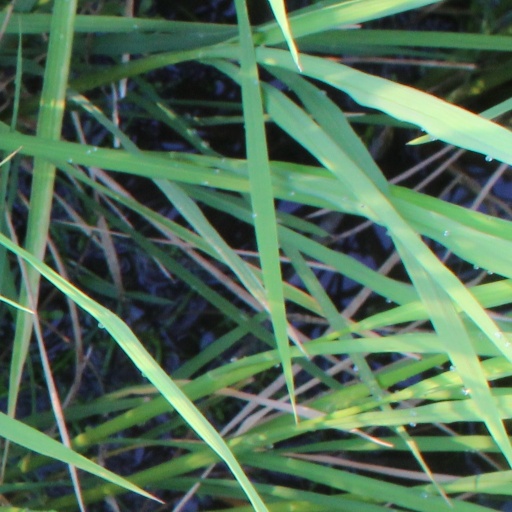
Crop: rice